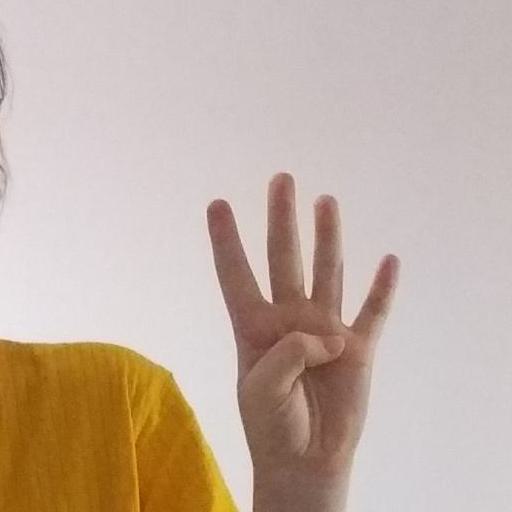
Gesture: four